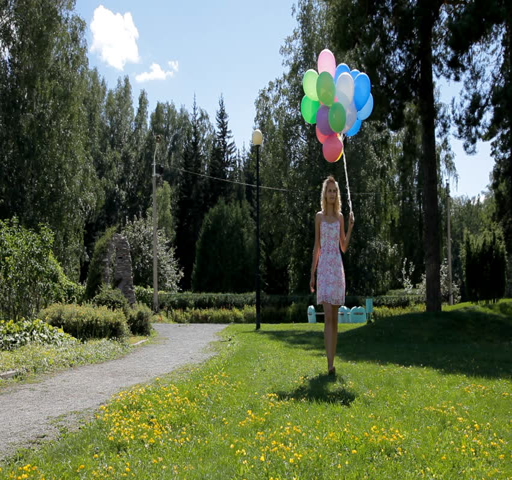
young woman in dress with many colorful balloons walking in the green park